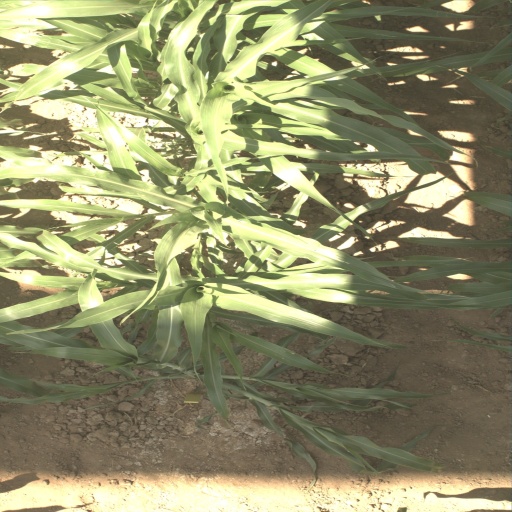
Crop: sorghum